Invasion of Lingayen Gulf

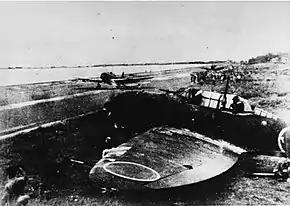
"Kamikaze" "Val" dive bombers take off from airfield outside Manila, 1944–1945

At 07:53, on 11 January 1945, the "Clemson"-class destroyer USS "Belknap" was forced to train all her guns on a Japanese "kamikaze" which eventually crashed her number two stack, nearly disabling her engines, and resulting in the death of 38 and wounding 49 of her crew. These included Underwater Demolition Team 9, on board when she was hit, which cost the team one officer, 7 enlisted, 3 missing in action and 13 wounded. Earlier, from 3–11 January 1945, she had acted as a shore bombardment and beach reconnaissance vessel at the Lingayen landings.